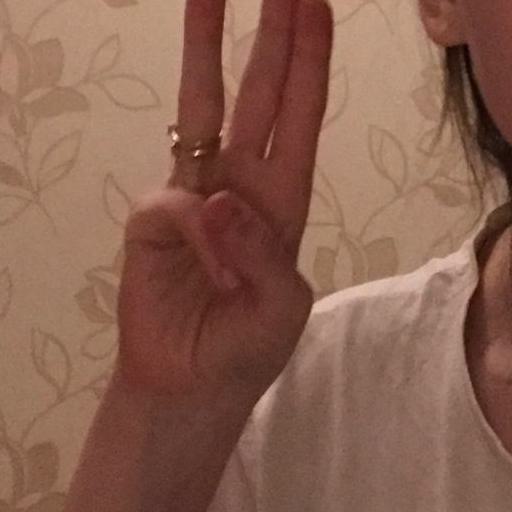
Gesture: three